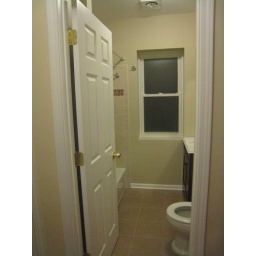
Standing in the hall looking into the bathroom looking in. There are mini-blinds on the window now.